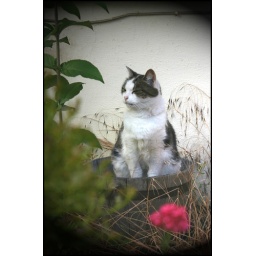
Cat sitting in her garden pot